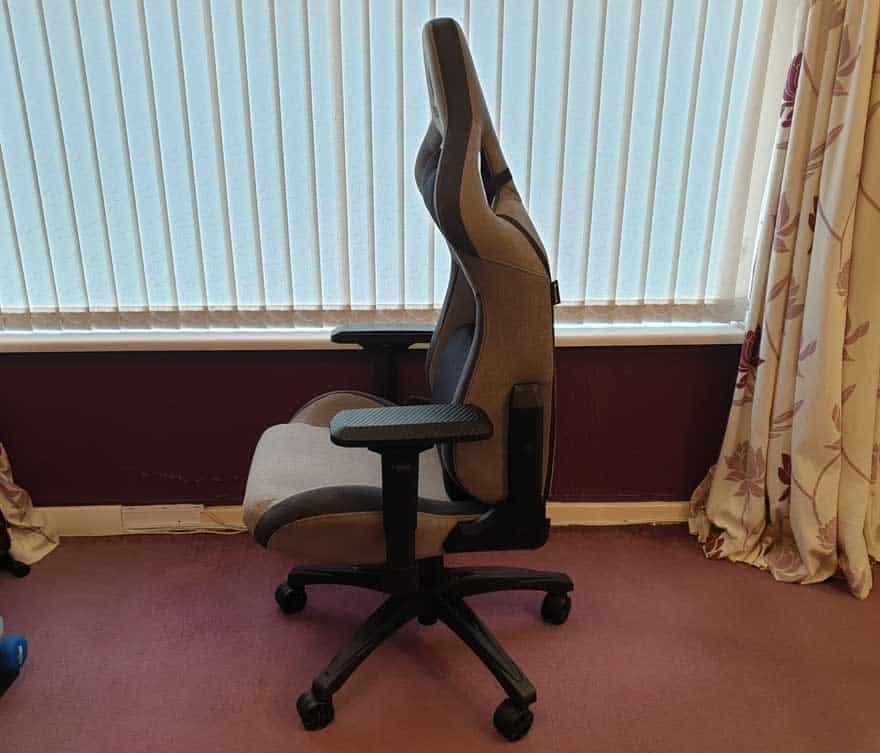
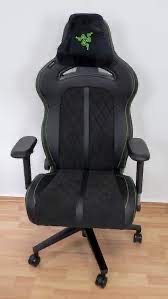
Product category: items_chair
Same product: no